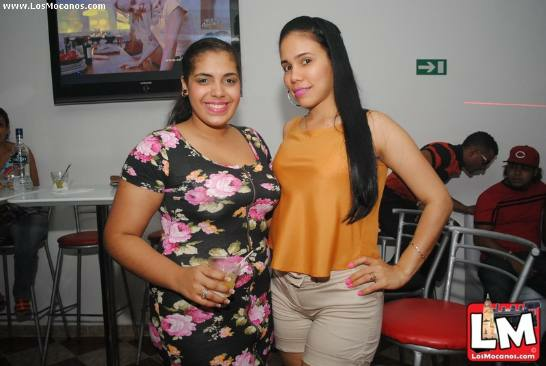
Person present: Yes